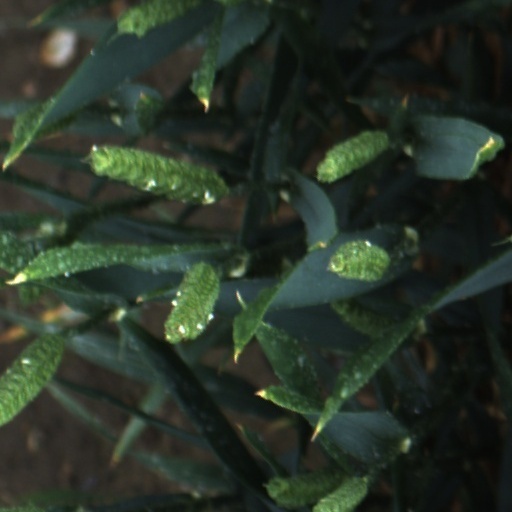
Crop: wheat